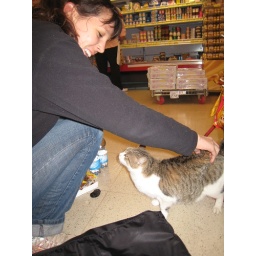
A cat in the super market